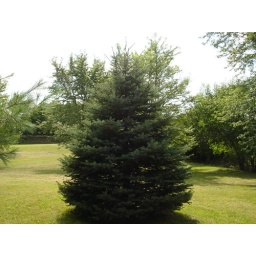
Scotch pine tree in our yard.